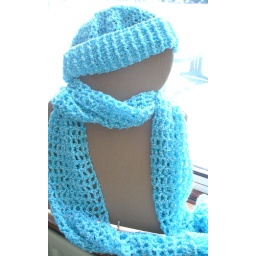
My latest finished item -- a crochet fringed scarf and matching pull-on hat in a turquoise &amp;amp; white mix yarn